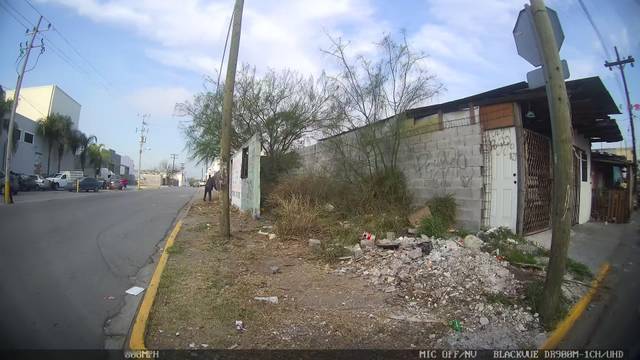
Region: Mexico
Coordinates: 25.695, -100.28